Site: brandenburg
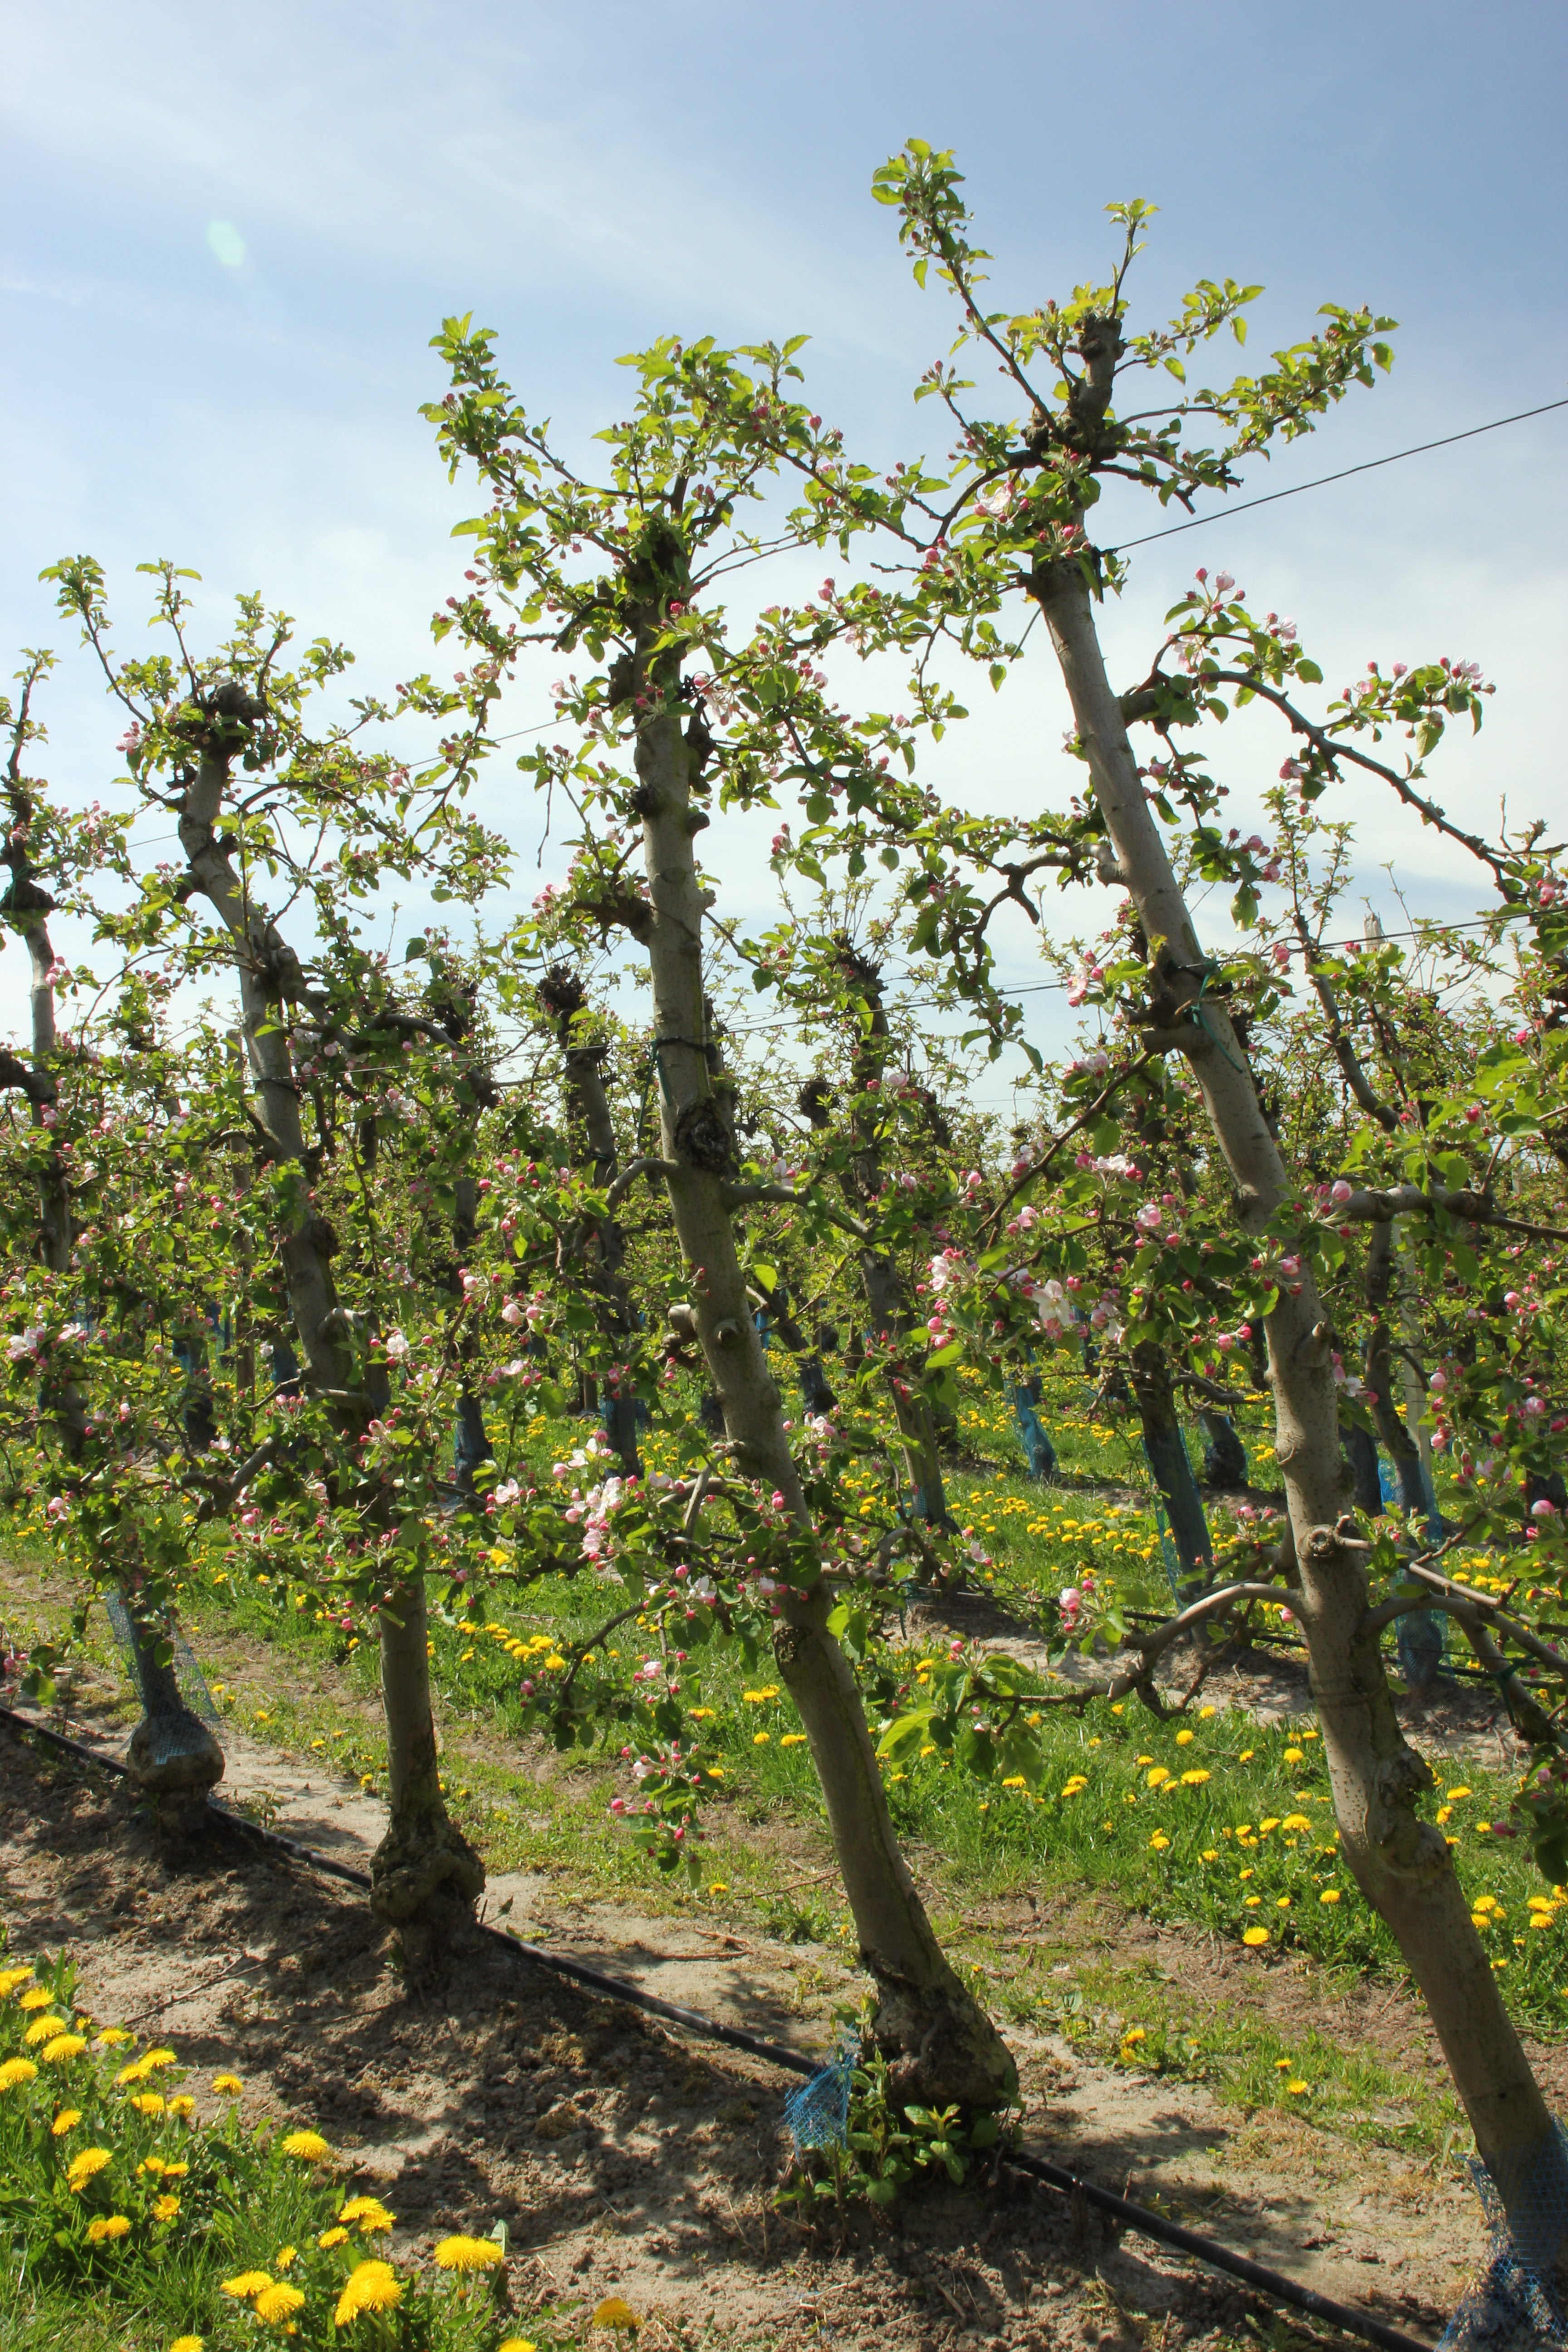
Growth stage (BBCH 57): Inflorescence emergence